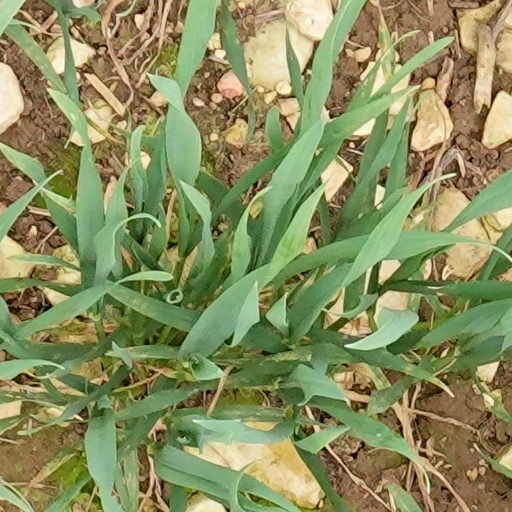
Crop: wheat